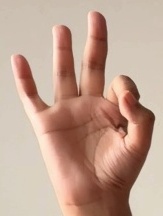
ASL sign: 9